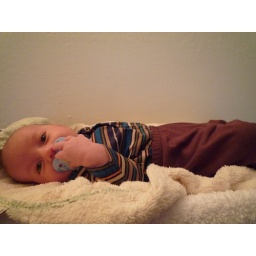
Handsom in stripes and brown pants